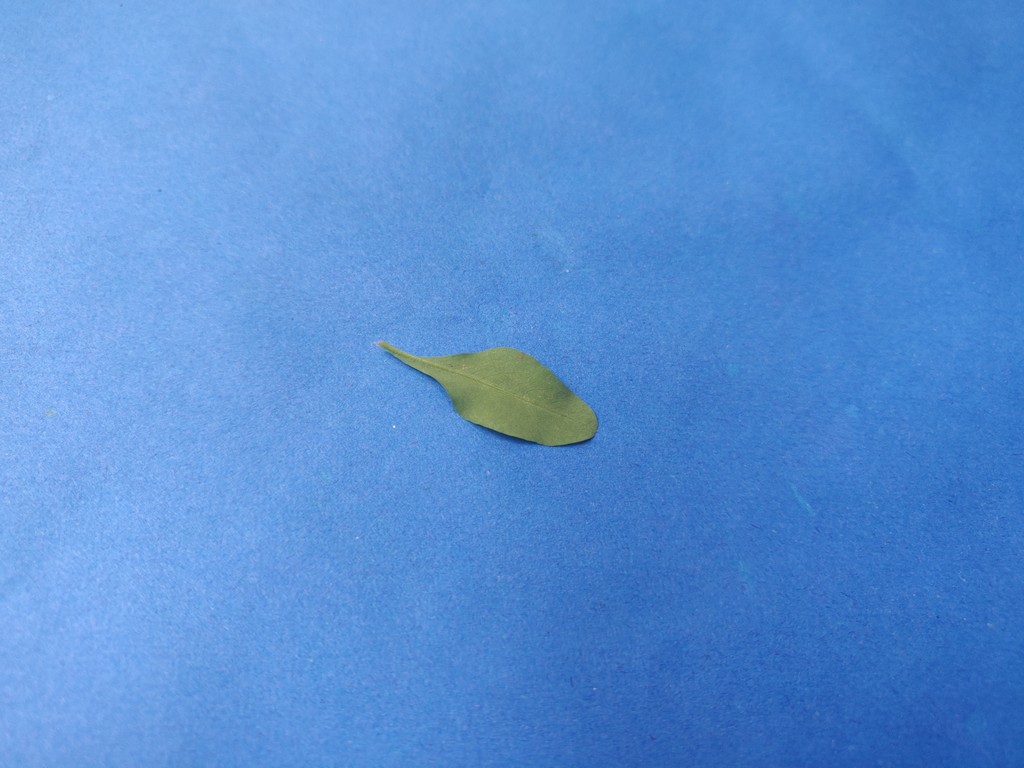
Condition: Healthy
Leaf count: single
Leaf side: back